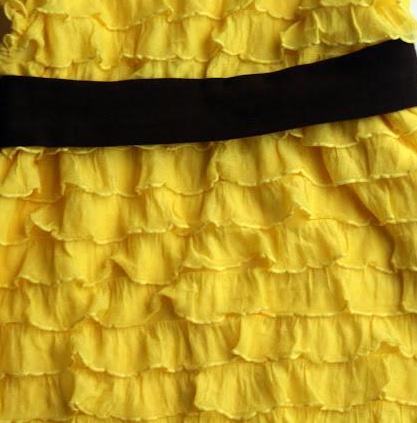
Texture: frilly